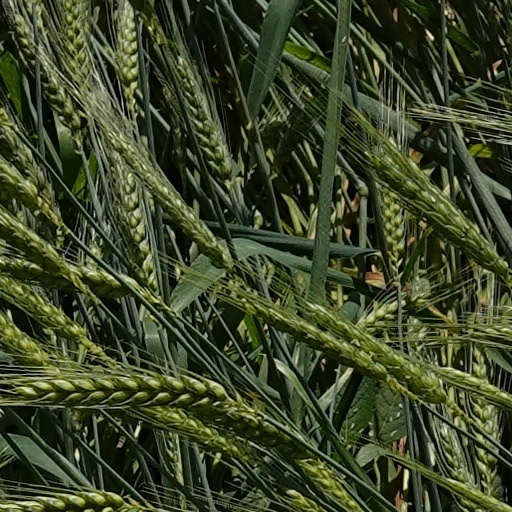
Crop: wheat